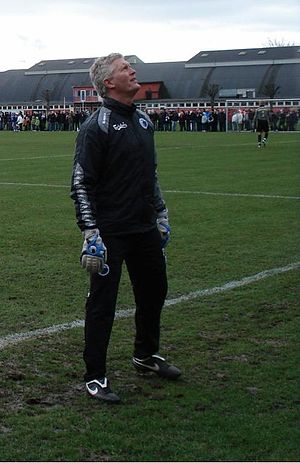
Per Wind
Per Wind da han var målmandstræner i F.C. København
Målmandstræneren Per Wind som får en bold tilbage under en kamp.
Per Wind er en dansk Teammanager for fodboldklubben F.C. København.